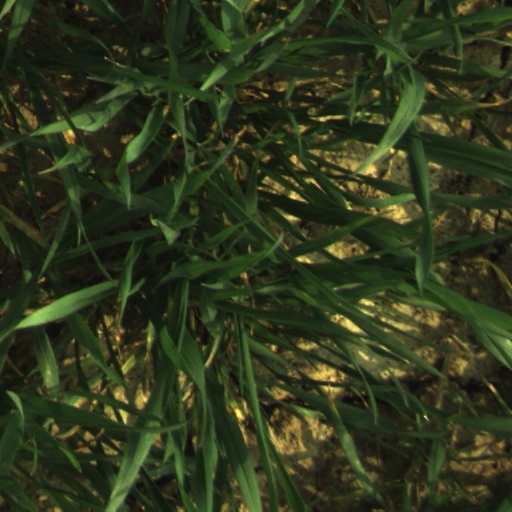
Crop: wheat